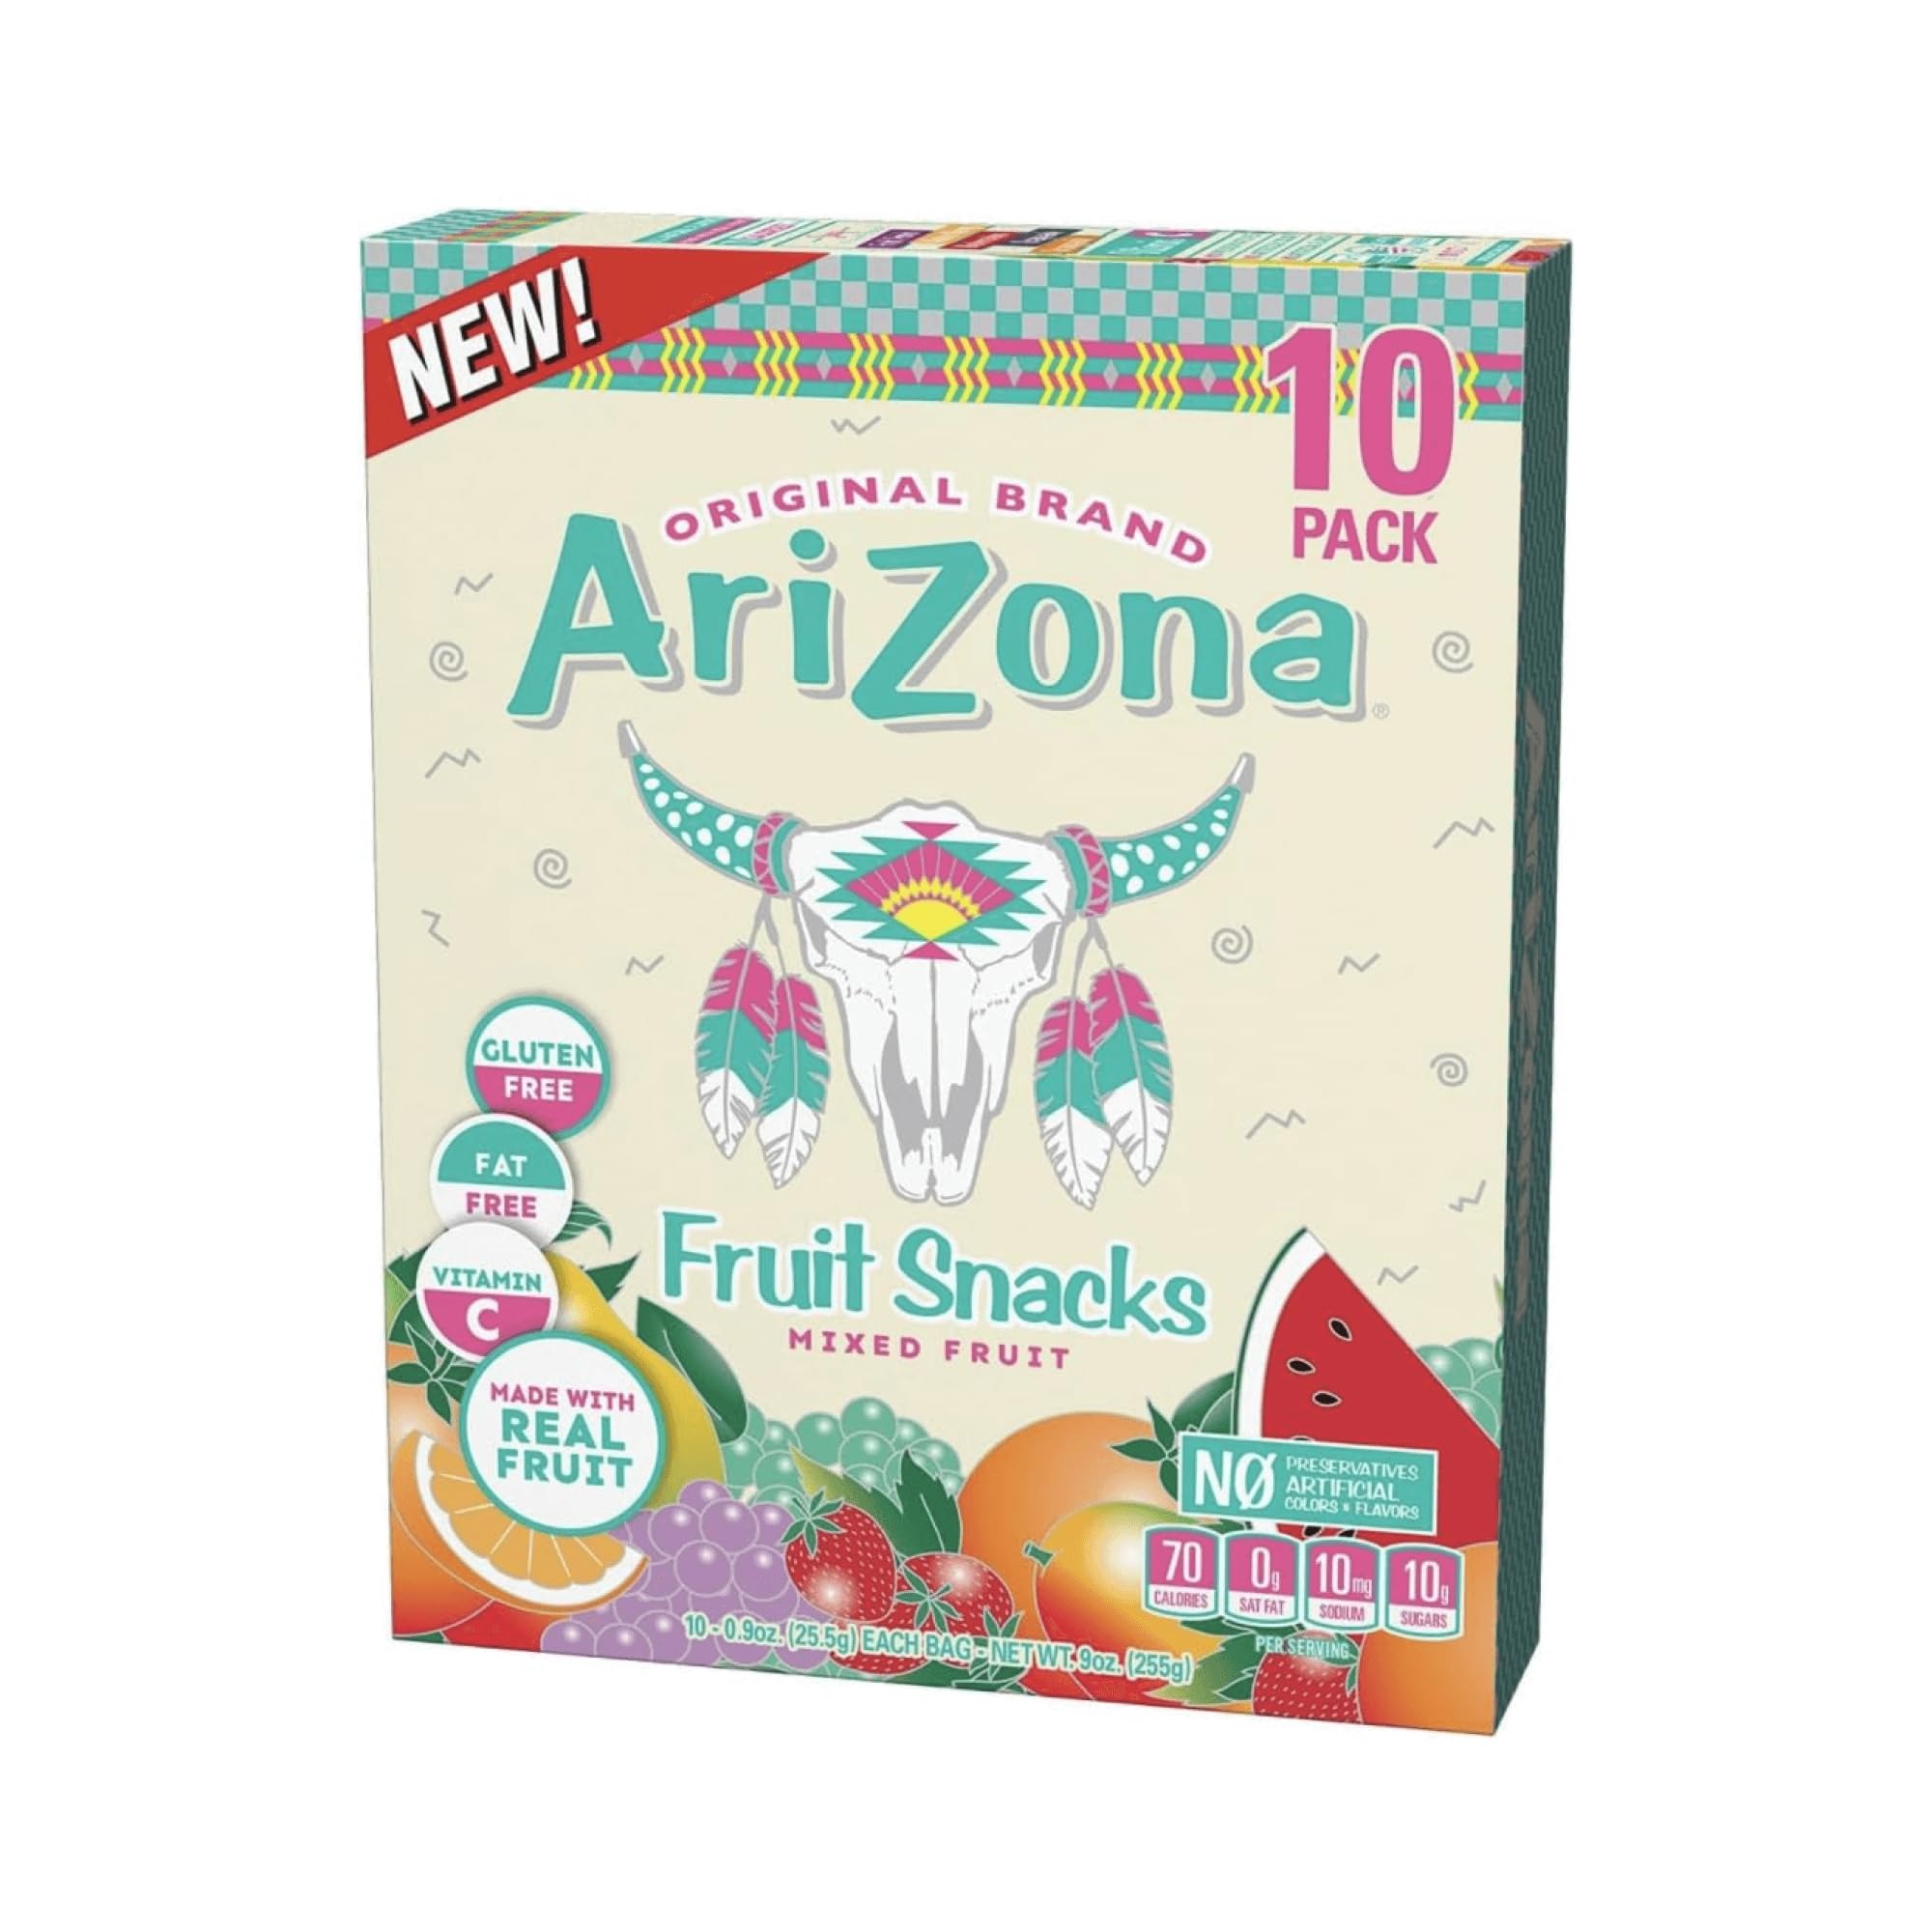
Item Name: AriZona Iced Tea Fruit Snacks, Mixed Fruit - 0.9 oz, 10 count Box
Bullet Point 1: REAL FRUIT: With fruit listed as the first ingredient, AriZona Fruits Snacks bring out the flavor that nature intended. Contains NO preservatives, artificial colors or artificial flavors.
Bullet Point 2: GLUTEN FREE & FAT FREE: At only 90 calories per serving, this flavorful medley of bite-sized fruit chews is an excellent source of Vitamin C.
Bullet Point 3: PERFECT FOR SCHOOL LUNCH: Pack AriZona Fruit Snacks for a delicious surprise! Sweet, fruity, and irresistibly tasty. Elevate lunchtime with these satisfying treats.
Bullet Point 4: BURSTING WITH FLAVOR: Each bag is an assortment of 5 delicious AriZona Fruit Juice flavors: Fruit Punch, Mucho Mango, Grapeade, Orangeade and Watermelon
Bullet Point 5: PERFECTLY PORTIONED: Includes (10) 0.9oz Single Serve Bags
Value: 10.0
Unit: Count

Price: 2.58